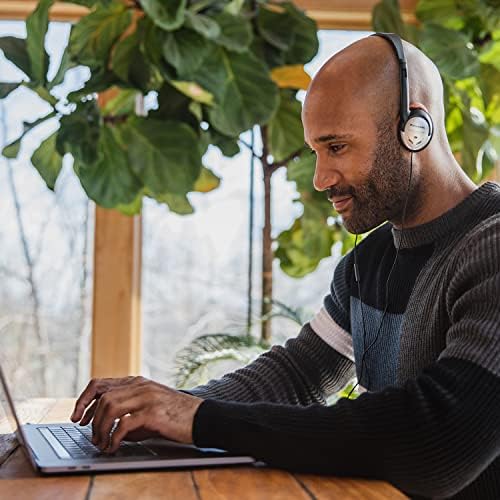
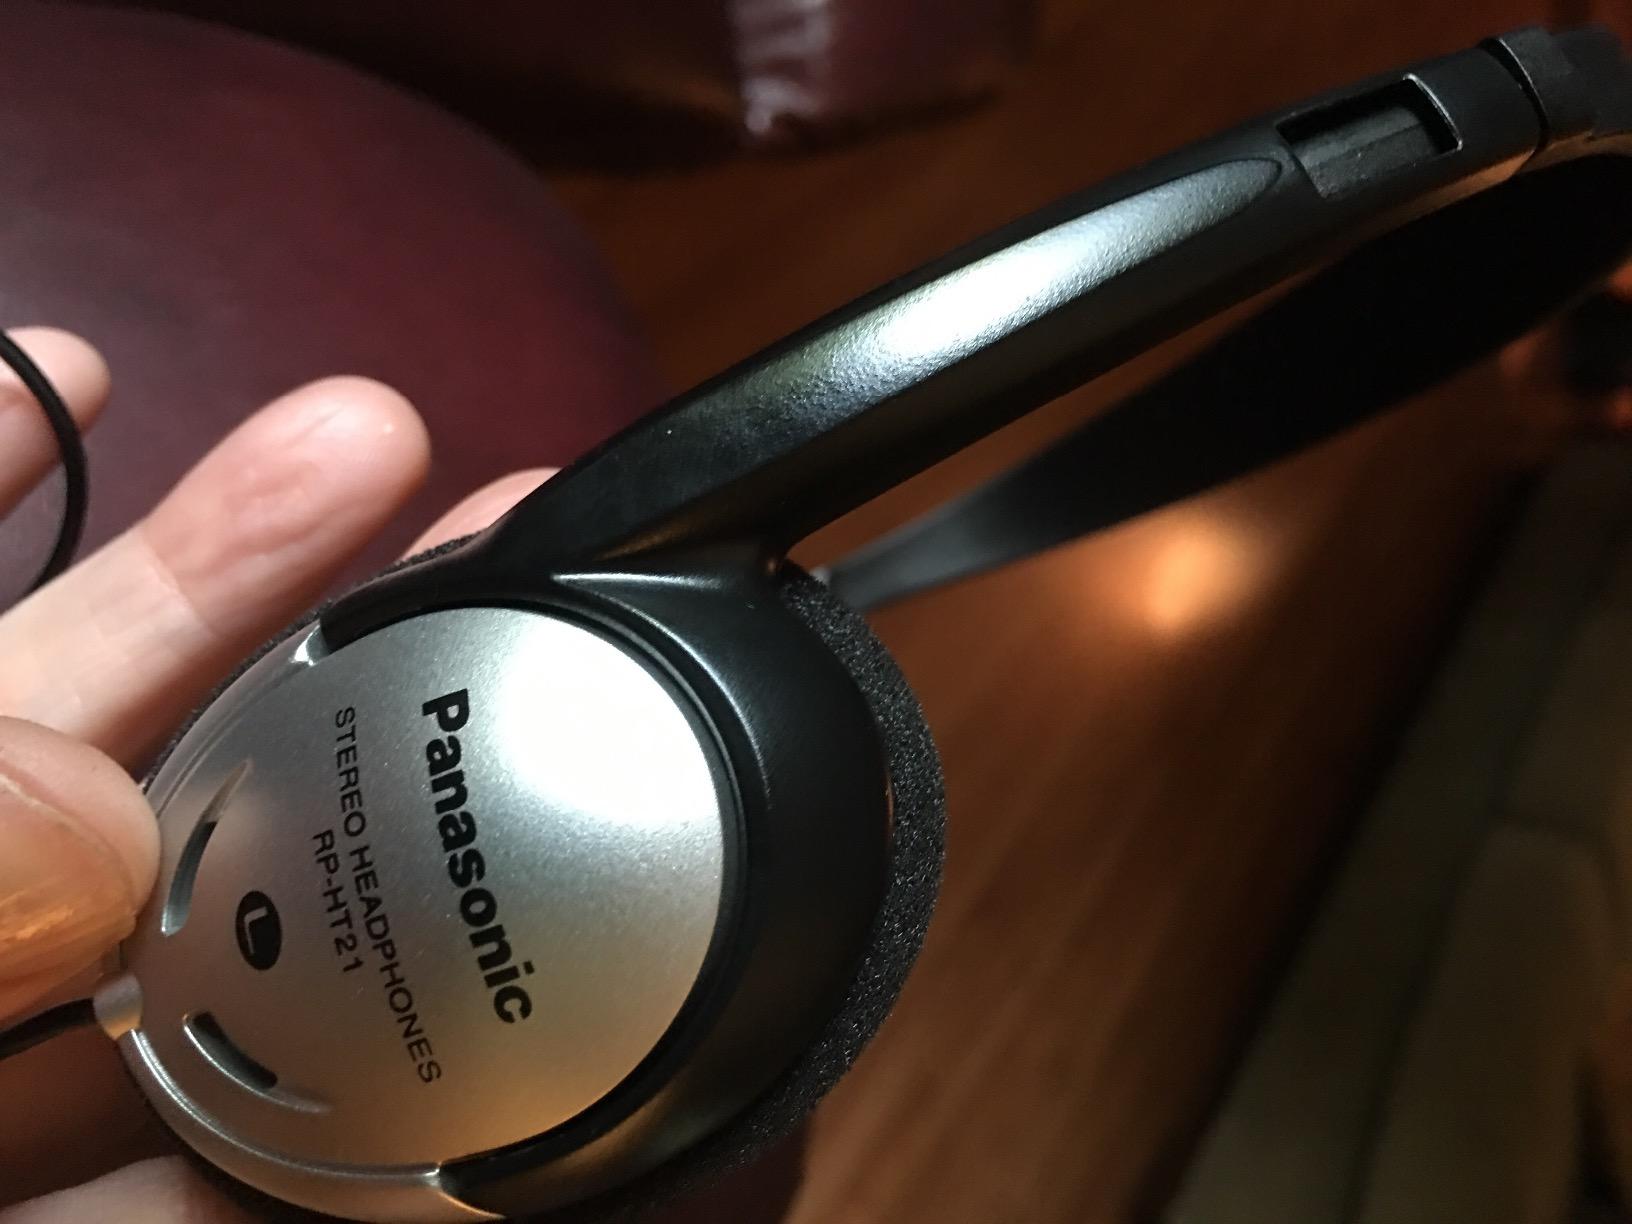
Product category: headphones
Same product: yes